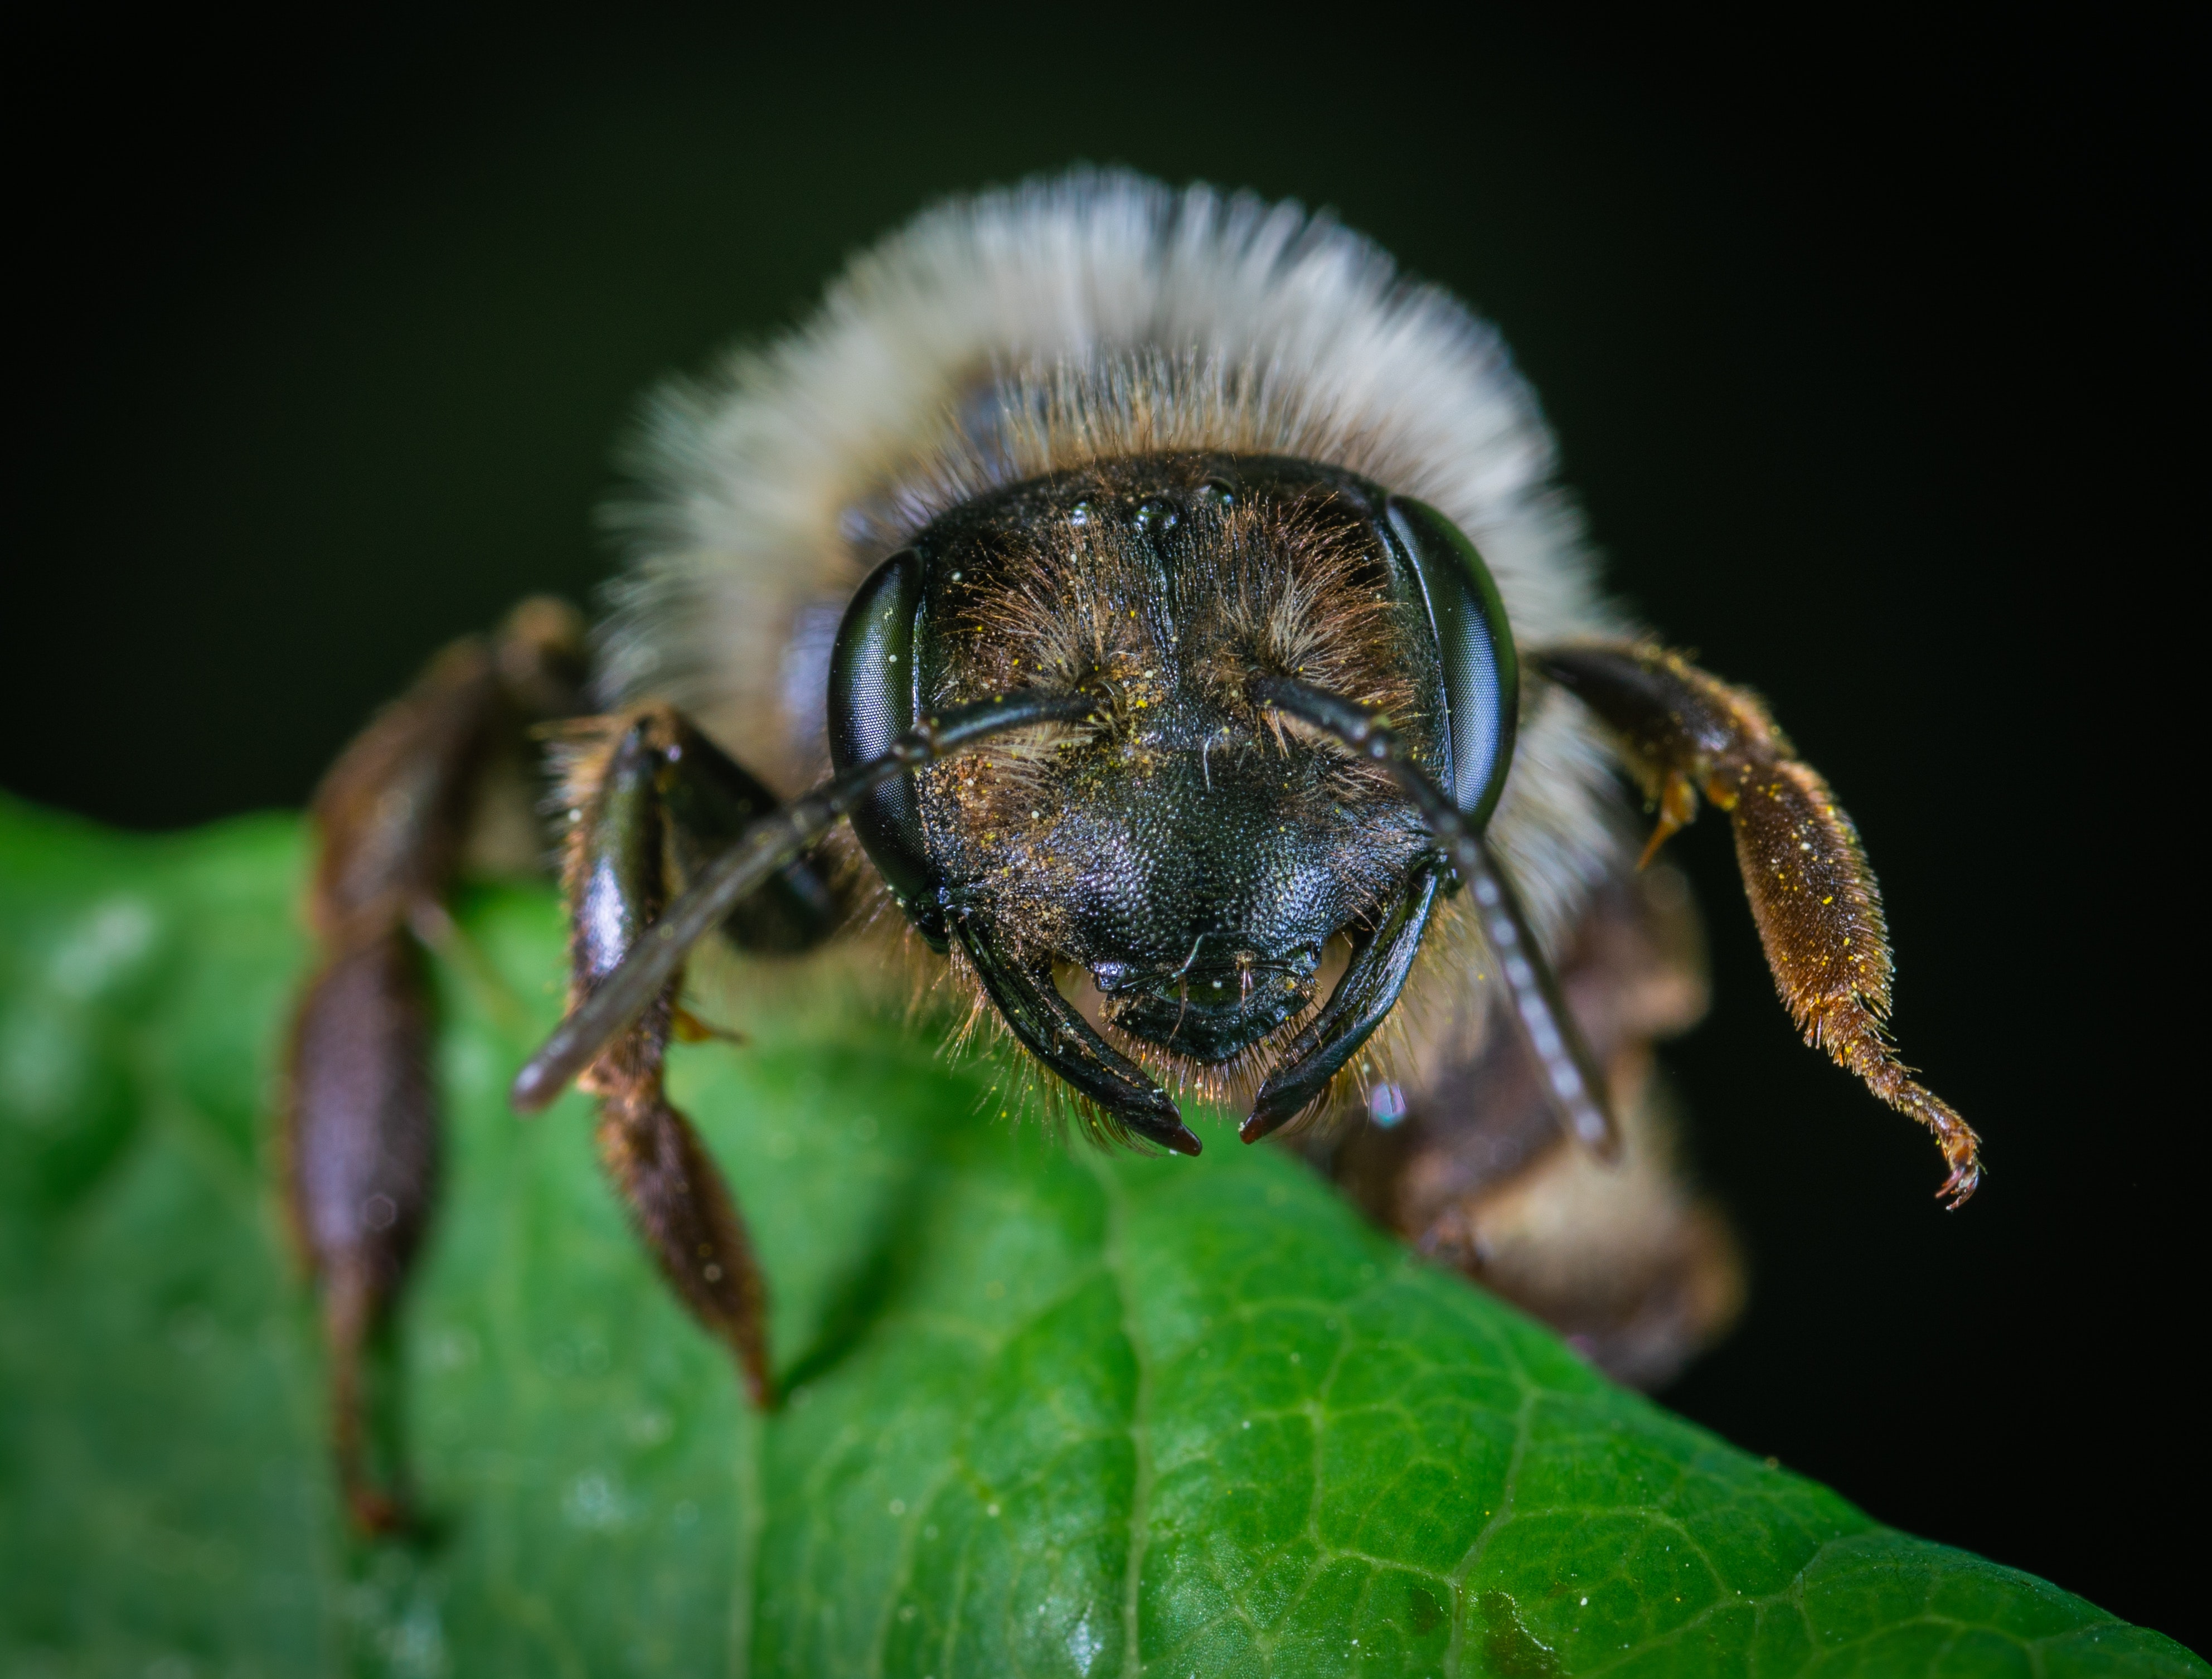
insect, Megachilidae, invertebrate, bee, honeybee, membrane winged insect, macro photography, pest, eye, close up, arthropod, stable fly, photography, hoverfly, bumblebee, tachinidae, beetle, plant, pollinator, fly, wildlife, blowflies, carpenter bee